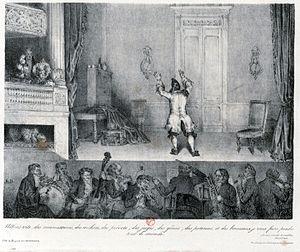
Jean-Baptiste Poquelin, dit Molière, est un comédien et dramaturge français, baptisé le 15 janvier 1622 à Paris, où il est mort le 17 février 1673.